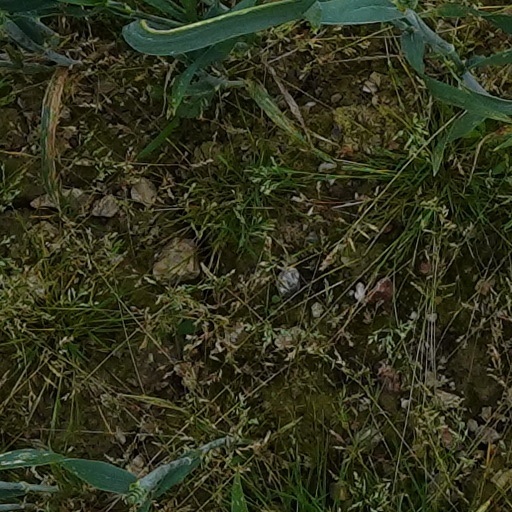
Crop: wheat